Eel

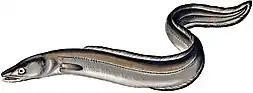
The European conger is the heaviest of all eels.

Eels are elongated fish, ranging in length from in the one-jawed eel ("Monognathus ahlstromi") to in the slender giant moray. Adults range in weight from to well over . They possess no pelvic fins, and many species also lack pectoral fins. The dorsal and anal fins are fused with the caudal fin, forming a single ribbon running along much of the length of the animal. Eels swim by generating waves that travel the length of their bodies. They can swim backward by reversing the direction of the wave.